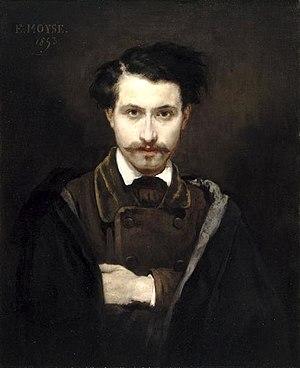
Édouard Moyse autoportrait 1853
Cette page concerne les événements qui se sont produits durant l'année 1827 en Lorraine.
Édouard Moyse, né Édouard Abraham le 27 novembre 1827 à Nancy et mort le 1ᵉʳ juin 1908 à Paris, est un peintre, graveur et illustrateur français.